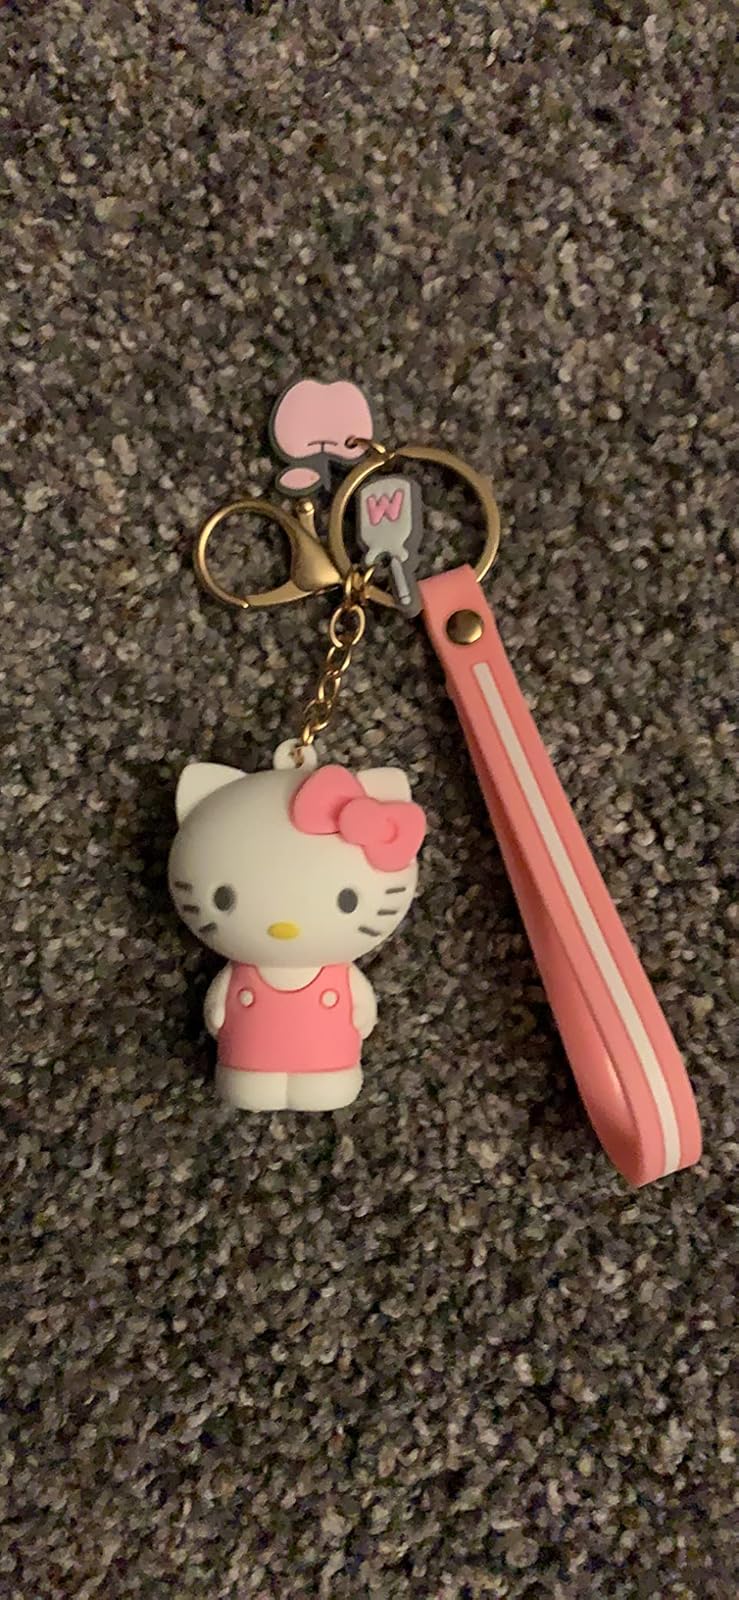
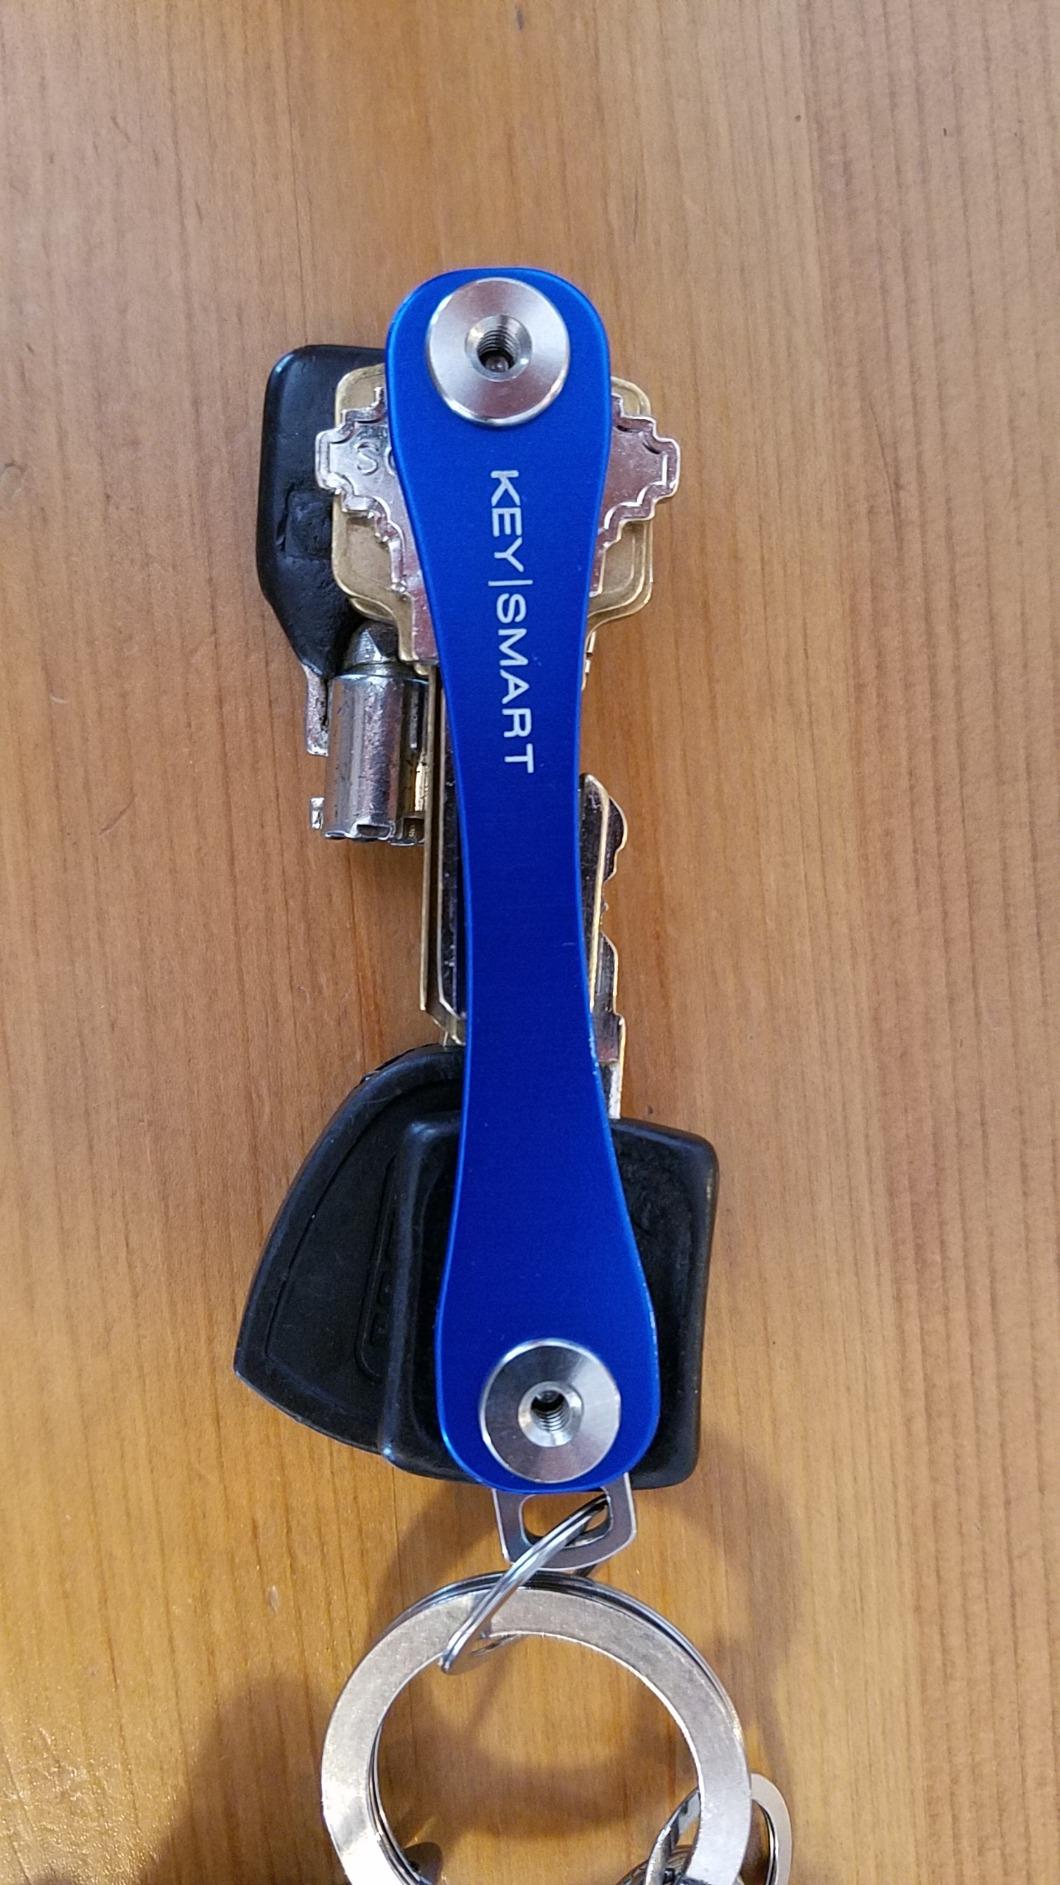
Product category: accessories_keychain
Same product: no